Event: Nepal Earthquake
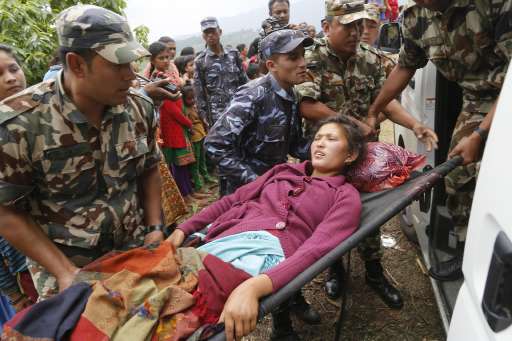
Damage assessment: no_damage